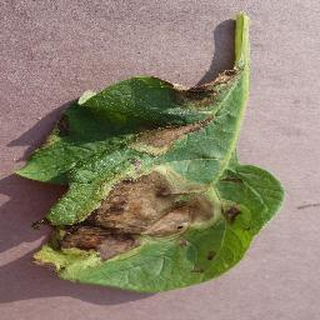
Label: potato_late_blight